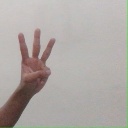
अक्षर: व